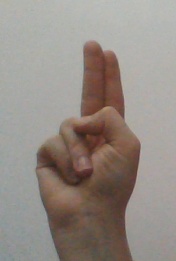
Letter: taa